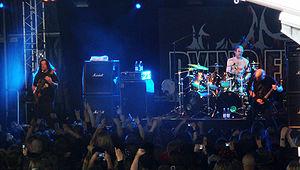
Dying Fetus est un groupe de death metal américain, originaire d'Upper Marlboro, dans le Maryland. Le groupe est connu pour son mélange des styles musicaux passant par le death metal, le grind et le hardcore. Leur style évolue dans une optique toujours brutale et sans concession, mais sans cesse en renouvellement, chaque album ayant sa personnalité propre.